Jan Jindřich Marek

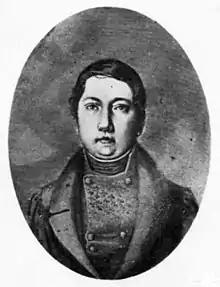

Jan Jindřich Marek (Liblín, 1803–Kralovice, 1853), known also by his nom de plume Jan z Hvězdy, was a Czech priest and poet. He provided the text for Smetana's cantata for mixed chorus and orchestra "Česká píseň" (Czech Song) 1878.